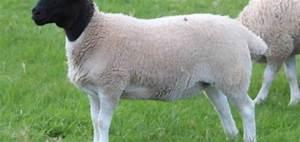
sheep